Port of Sacramento

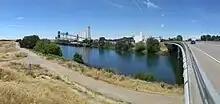
Port of West Sacramento facilities and Lake Washington from the Daniel C. Palamidessi Bridge

The Port of Sacramento, now known as the Port of West Sacramento, is an inland port in West Sacramento, California, in the Sacramento metropolitan area. It is northeast of San Francisco, and is centered in the California Central Valley, one of the richest agricultural regions in the world.